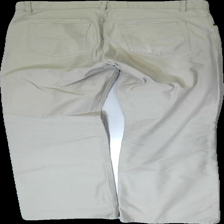
View: back
Type: Trousers
Category: Ladies
Brand: Kappahl
Colors: Beige
Material: 100% Cott
Cut: Tight
Size: L
Season: All
Stains: Major
Damage: Several stains
Price range: <50
Recommended usage: Recycle